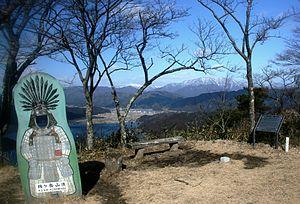
La bataille de Shizugatake est une bataille de l'époque Azuchi Momoyama entre les partisans de Hideyoshi Toyotomi et ceux d'Oda Nobutaka.